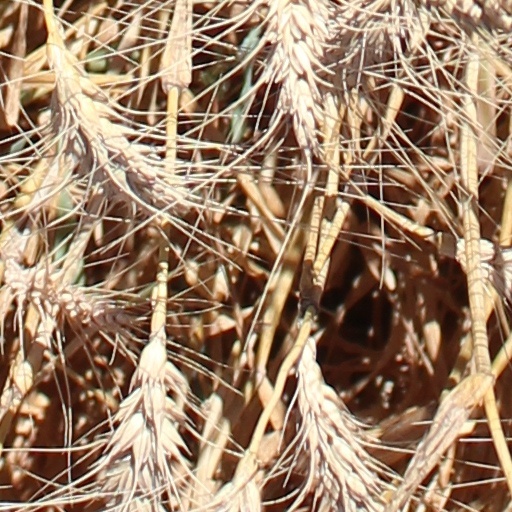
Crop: wheat